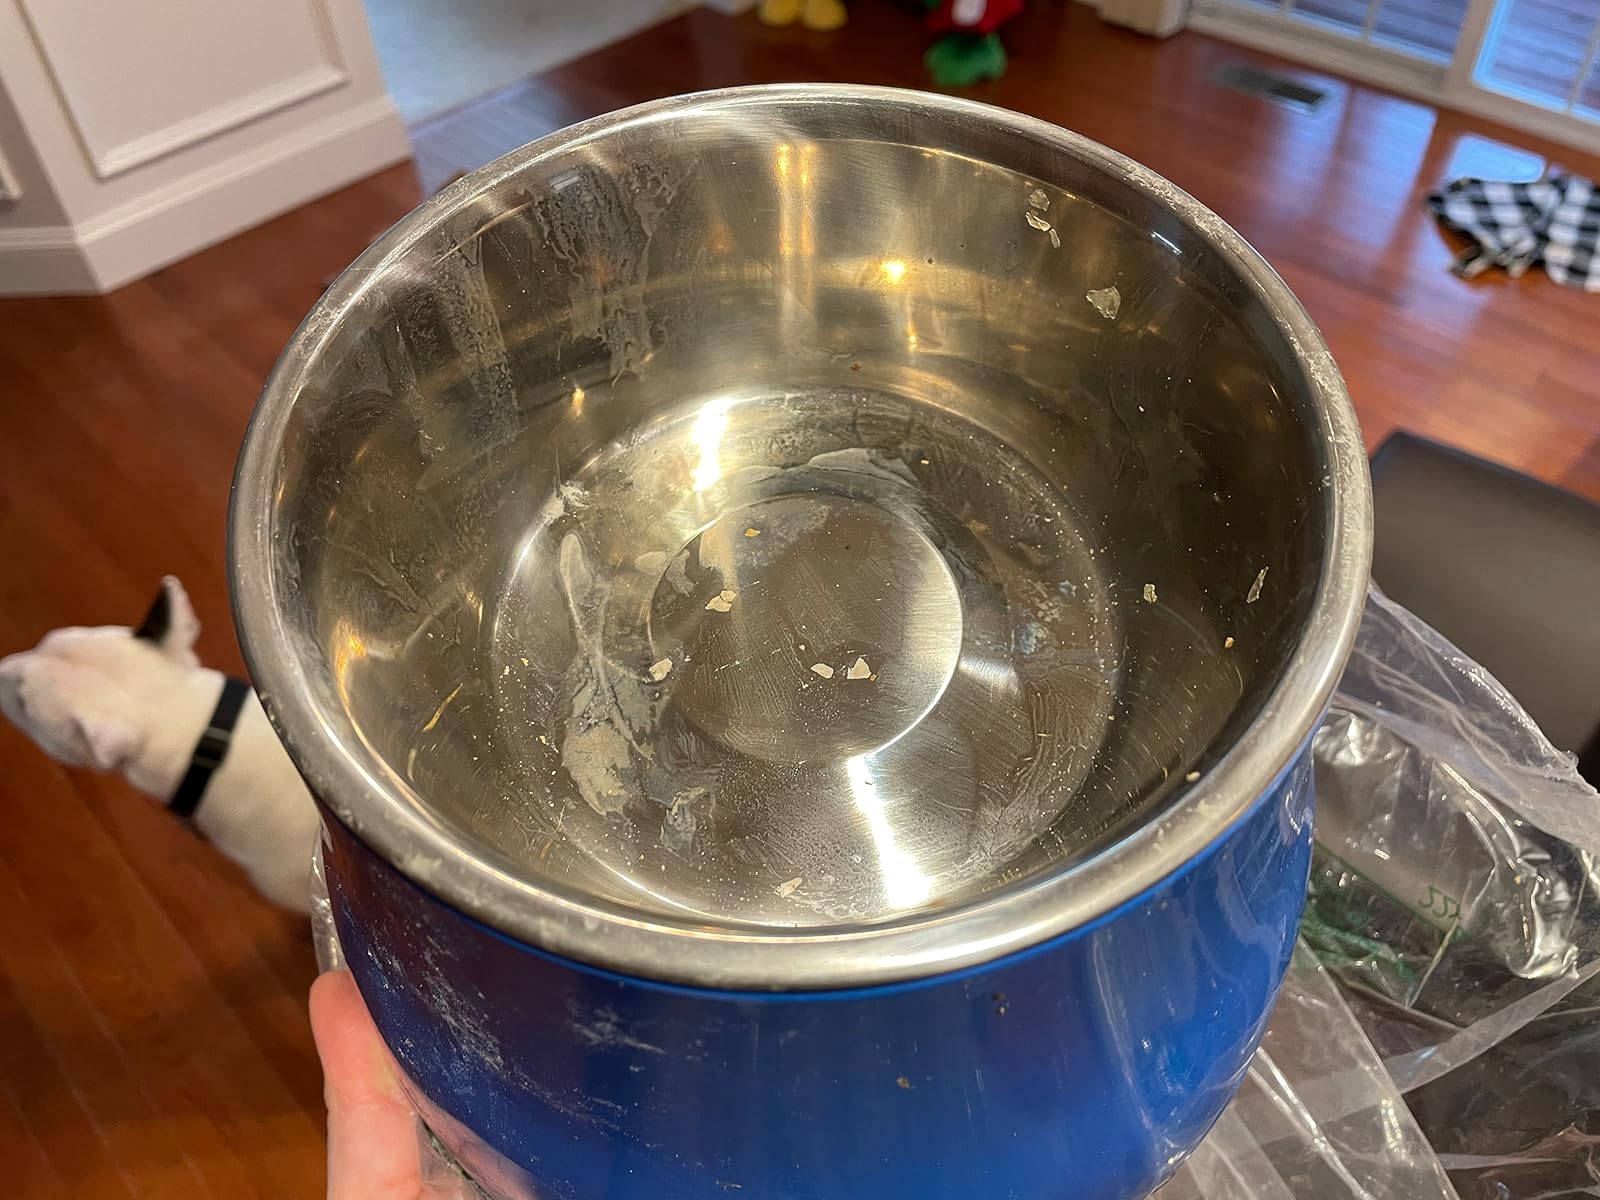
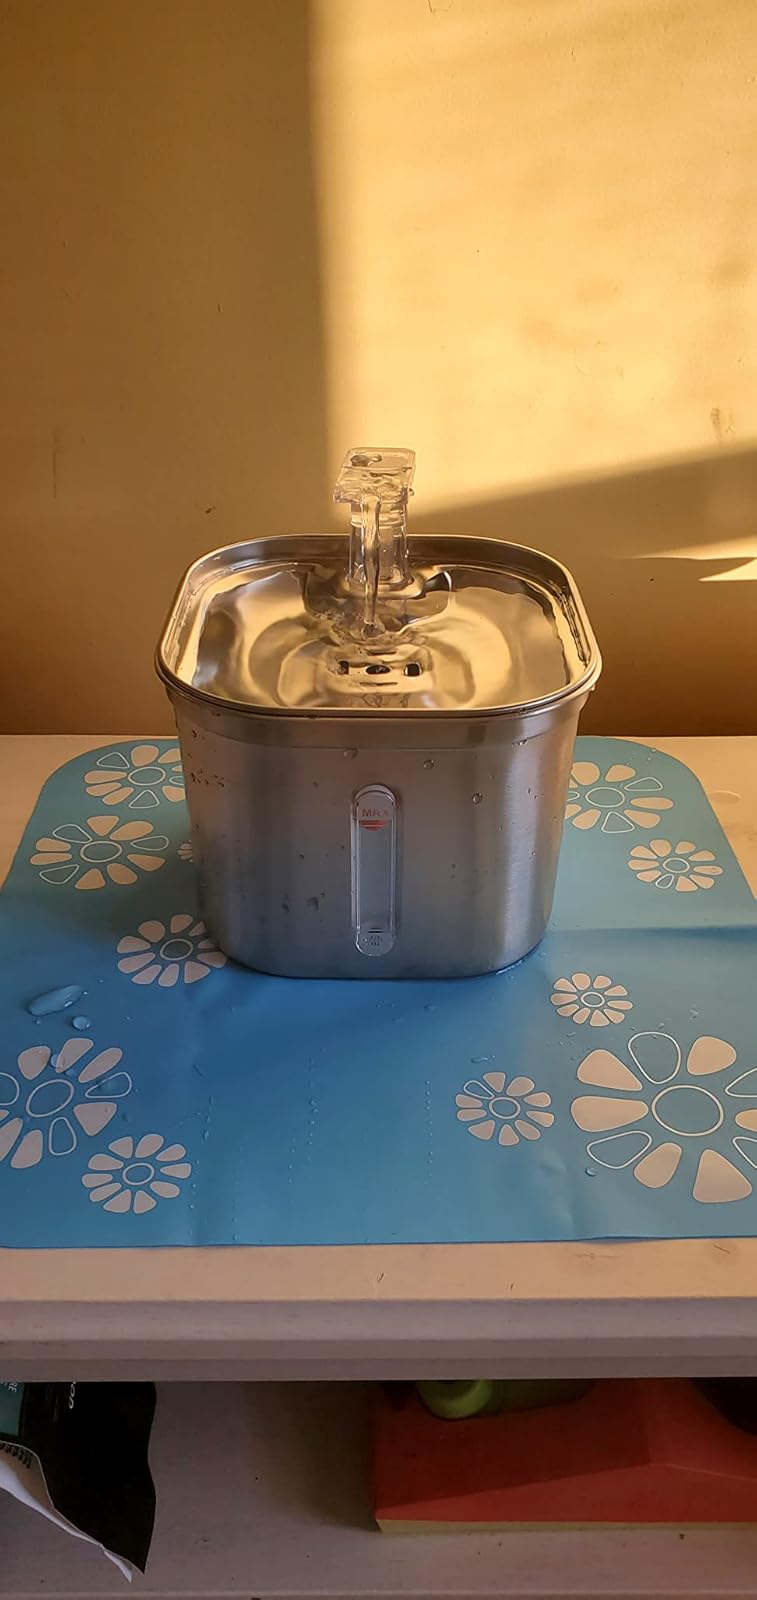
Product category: items_bowl
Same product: no